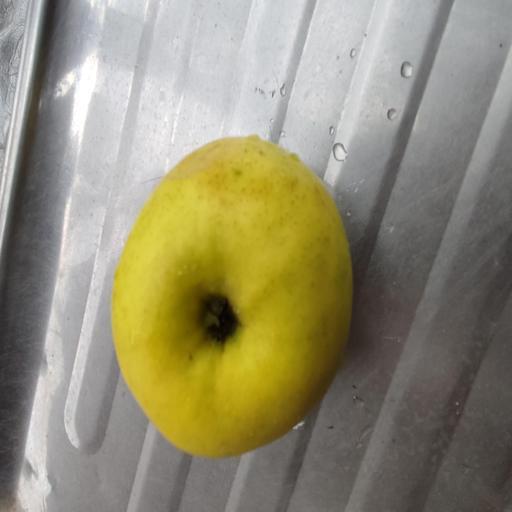
Crop type: Apple_Golden Delicious